Nora Cortiñas

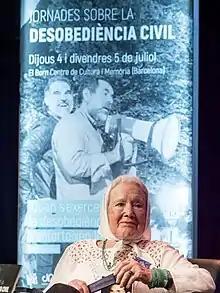
Cortiñas at the Jornades sobre Desobediència Civil (Conference on Civil Disobedience) in Barcelona, Spain, in 2019

From 1977, Cortiñas was part of the Madres de Plaza de Mayo Línea Fundadora, who demand that the authorities punish those guilty of the kidnappings, torture and forced disappearances of approximately 30,000 people during the military dictatorship from 1976 to 1983. She travelled through all continents calling for solidarity with the families of the disappeared and the punishment of those guilty of crimes against humanity in their country. As a university professor, she carried out analyses and studies on the relationship between the military dictatorship, foreign debt and the economic crisis in Argentina.